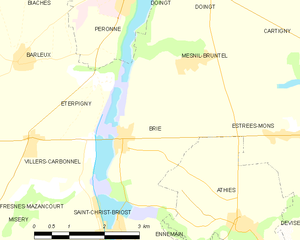
Carte des communes françaises Brie